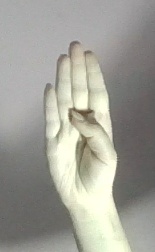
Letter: kaaf